Eternity (novel)

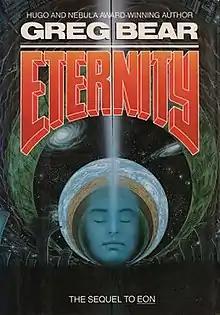
First edition cover

Eternity is a science fiction novel by American author Greg Bear published by Warner Books in 1988. It is the second book in his "The Way" series, dealing largely with the aftermath of the decision to split Axis City and abandon the Way in the preceding book, "Eon".